Frédéric Chopin

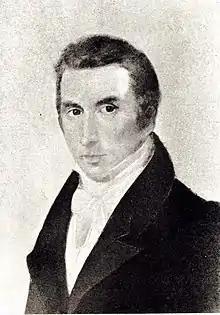
Chopin's father, Nicolas Chopin, by Mieroszewski, 1829

In October 1810, six months after Chopin's birth, the family moved to Warsaw, where his father acquired a post teaching French at the Warsaw Lyceum, then housed in the Saxon Palace. Chopin lived with his family on the Palace grounds. His father played the flute and violin; his mother played the piano and gave lessons to boys in the boarding house that the Chopins kept. Chopin was of slight build, and even in early childhood was prone to illnesses.